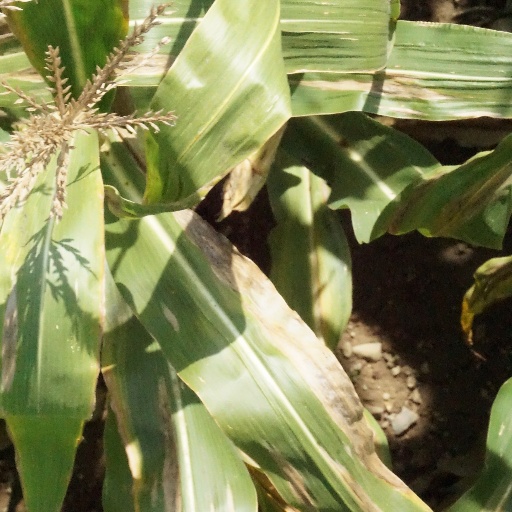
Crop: maize; corn